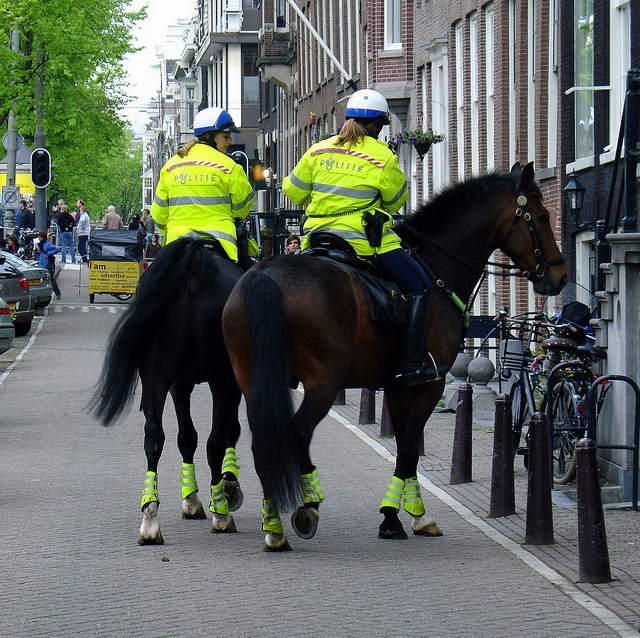
a couple of police officers are riding on horses
a couple of men that are riding around on some horse
Group of policeman on horse down sidewalk in street
two people riding horses on a city street
The men in yellow are riding horses on the street.